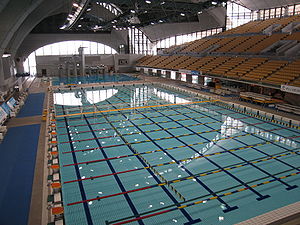
Tokyo Tatsumi International Swimming Centre
Tokyo Tatsumi International Swimming Centre er en sportsarena, der anvendes til svømmesport og ligger i Kōtō, Tokyo, Japan. Arenaen blev bygget i 1993 og har en tilskuerkapacitet på 3.625.